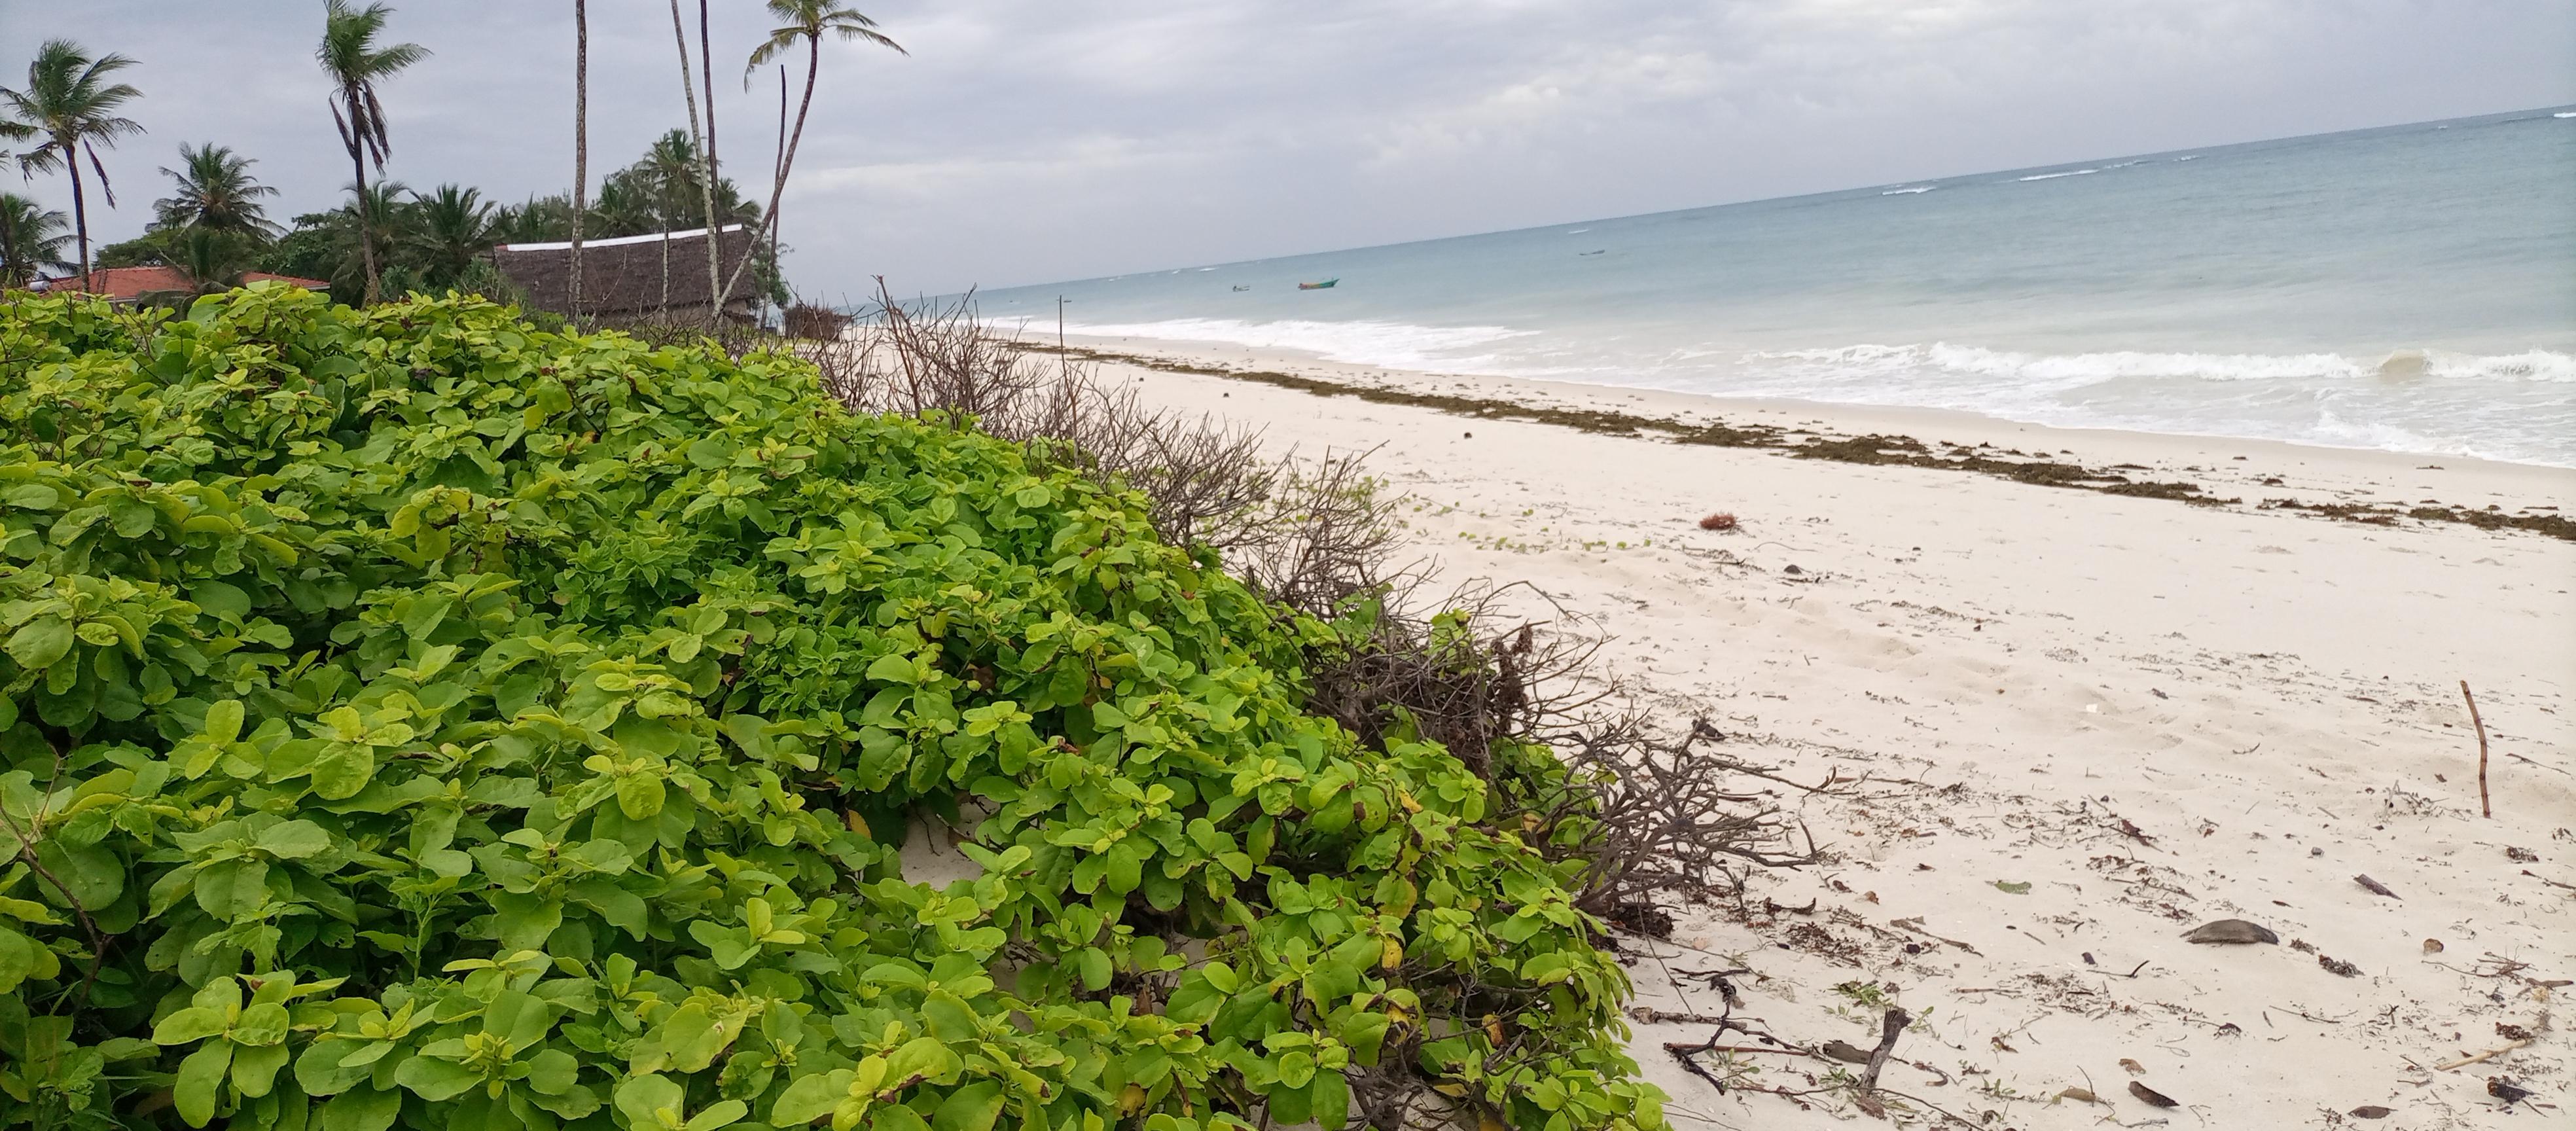
Hili ni eneo la ufuo wa bahari na kuna jumba ambalo linaonekana kwa mbali,bahari inaonekana ikiwa tulivu na pia anga inaonekana ikiwa tulivu.Kwenye mchanga wa bahari huu hii kuna miti ambayo imemea na miti hii
 iko na rangi ya kijani kibichi.